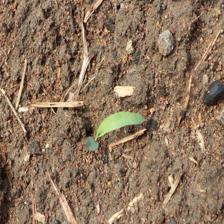
Label: Sorghum